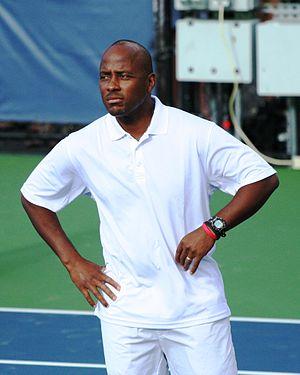
MaliVai Washington, né le 20 juin 1969 à Glen Cove, est un joueur de tennis américain, professionnel de 1989 à 1999. Il est le frère de Mashona, également joueuse de tennis professionnelle.